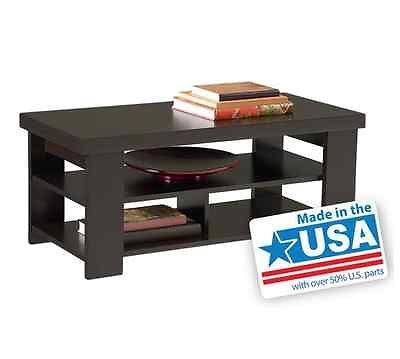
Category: table